Tsuruta Station

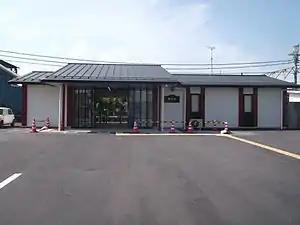
Tsuruta Station in July 2014

is a railway station in the city of Utsunomiya, Tochigi, Japan, operated by the East Japan Railway Company (JR East).